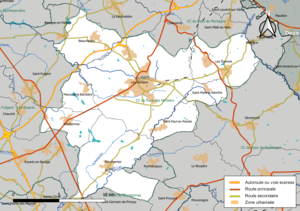
Carte géographique de la Communauté de communes du Pays des Herbiers, département de la Vendée, France. Composition au 1er janvier 2019.
La communauté de communes du Pays-des-Herbiers, généralement appelée « Pays-des-Herbiers », est une intercommunalité à fiscalité propre française située dans le département de la Vendée et la région des Pays de la Loire.